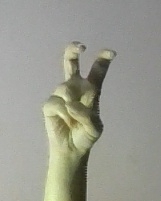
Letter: toot